Frank Zappa

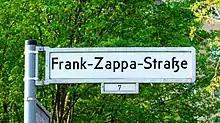
Frank-Zappa-Straße in Berlin

The general phases of Zappa's music have been variously categorized under blues rock, experimental rock, jazz, classical, avant-pop, experimental pop, comedy rock, doo-wop, jazz fusion, progressive rock, proto-prog, avant-jazz, and psychedelic rock.